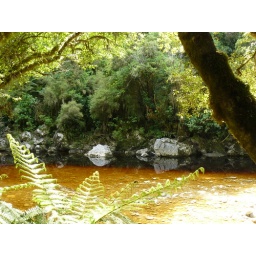
The river is supposed to have blue duck in it, but sadly we did not see any.